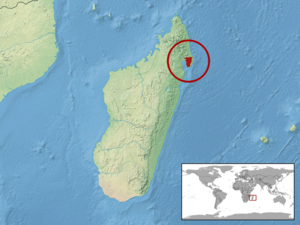
Amphiglossus stylus est une espèce de sauriens de la famille des Scincidae.